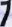
Number: 7